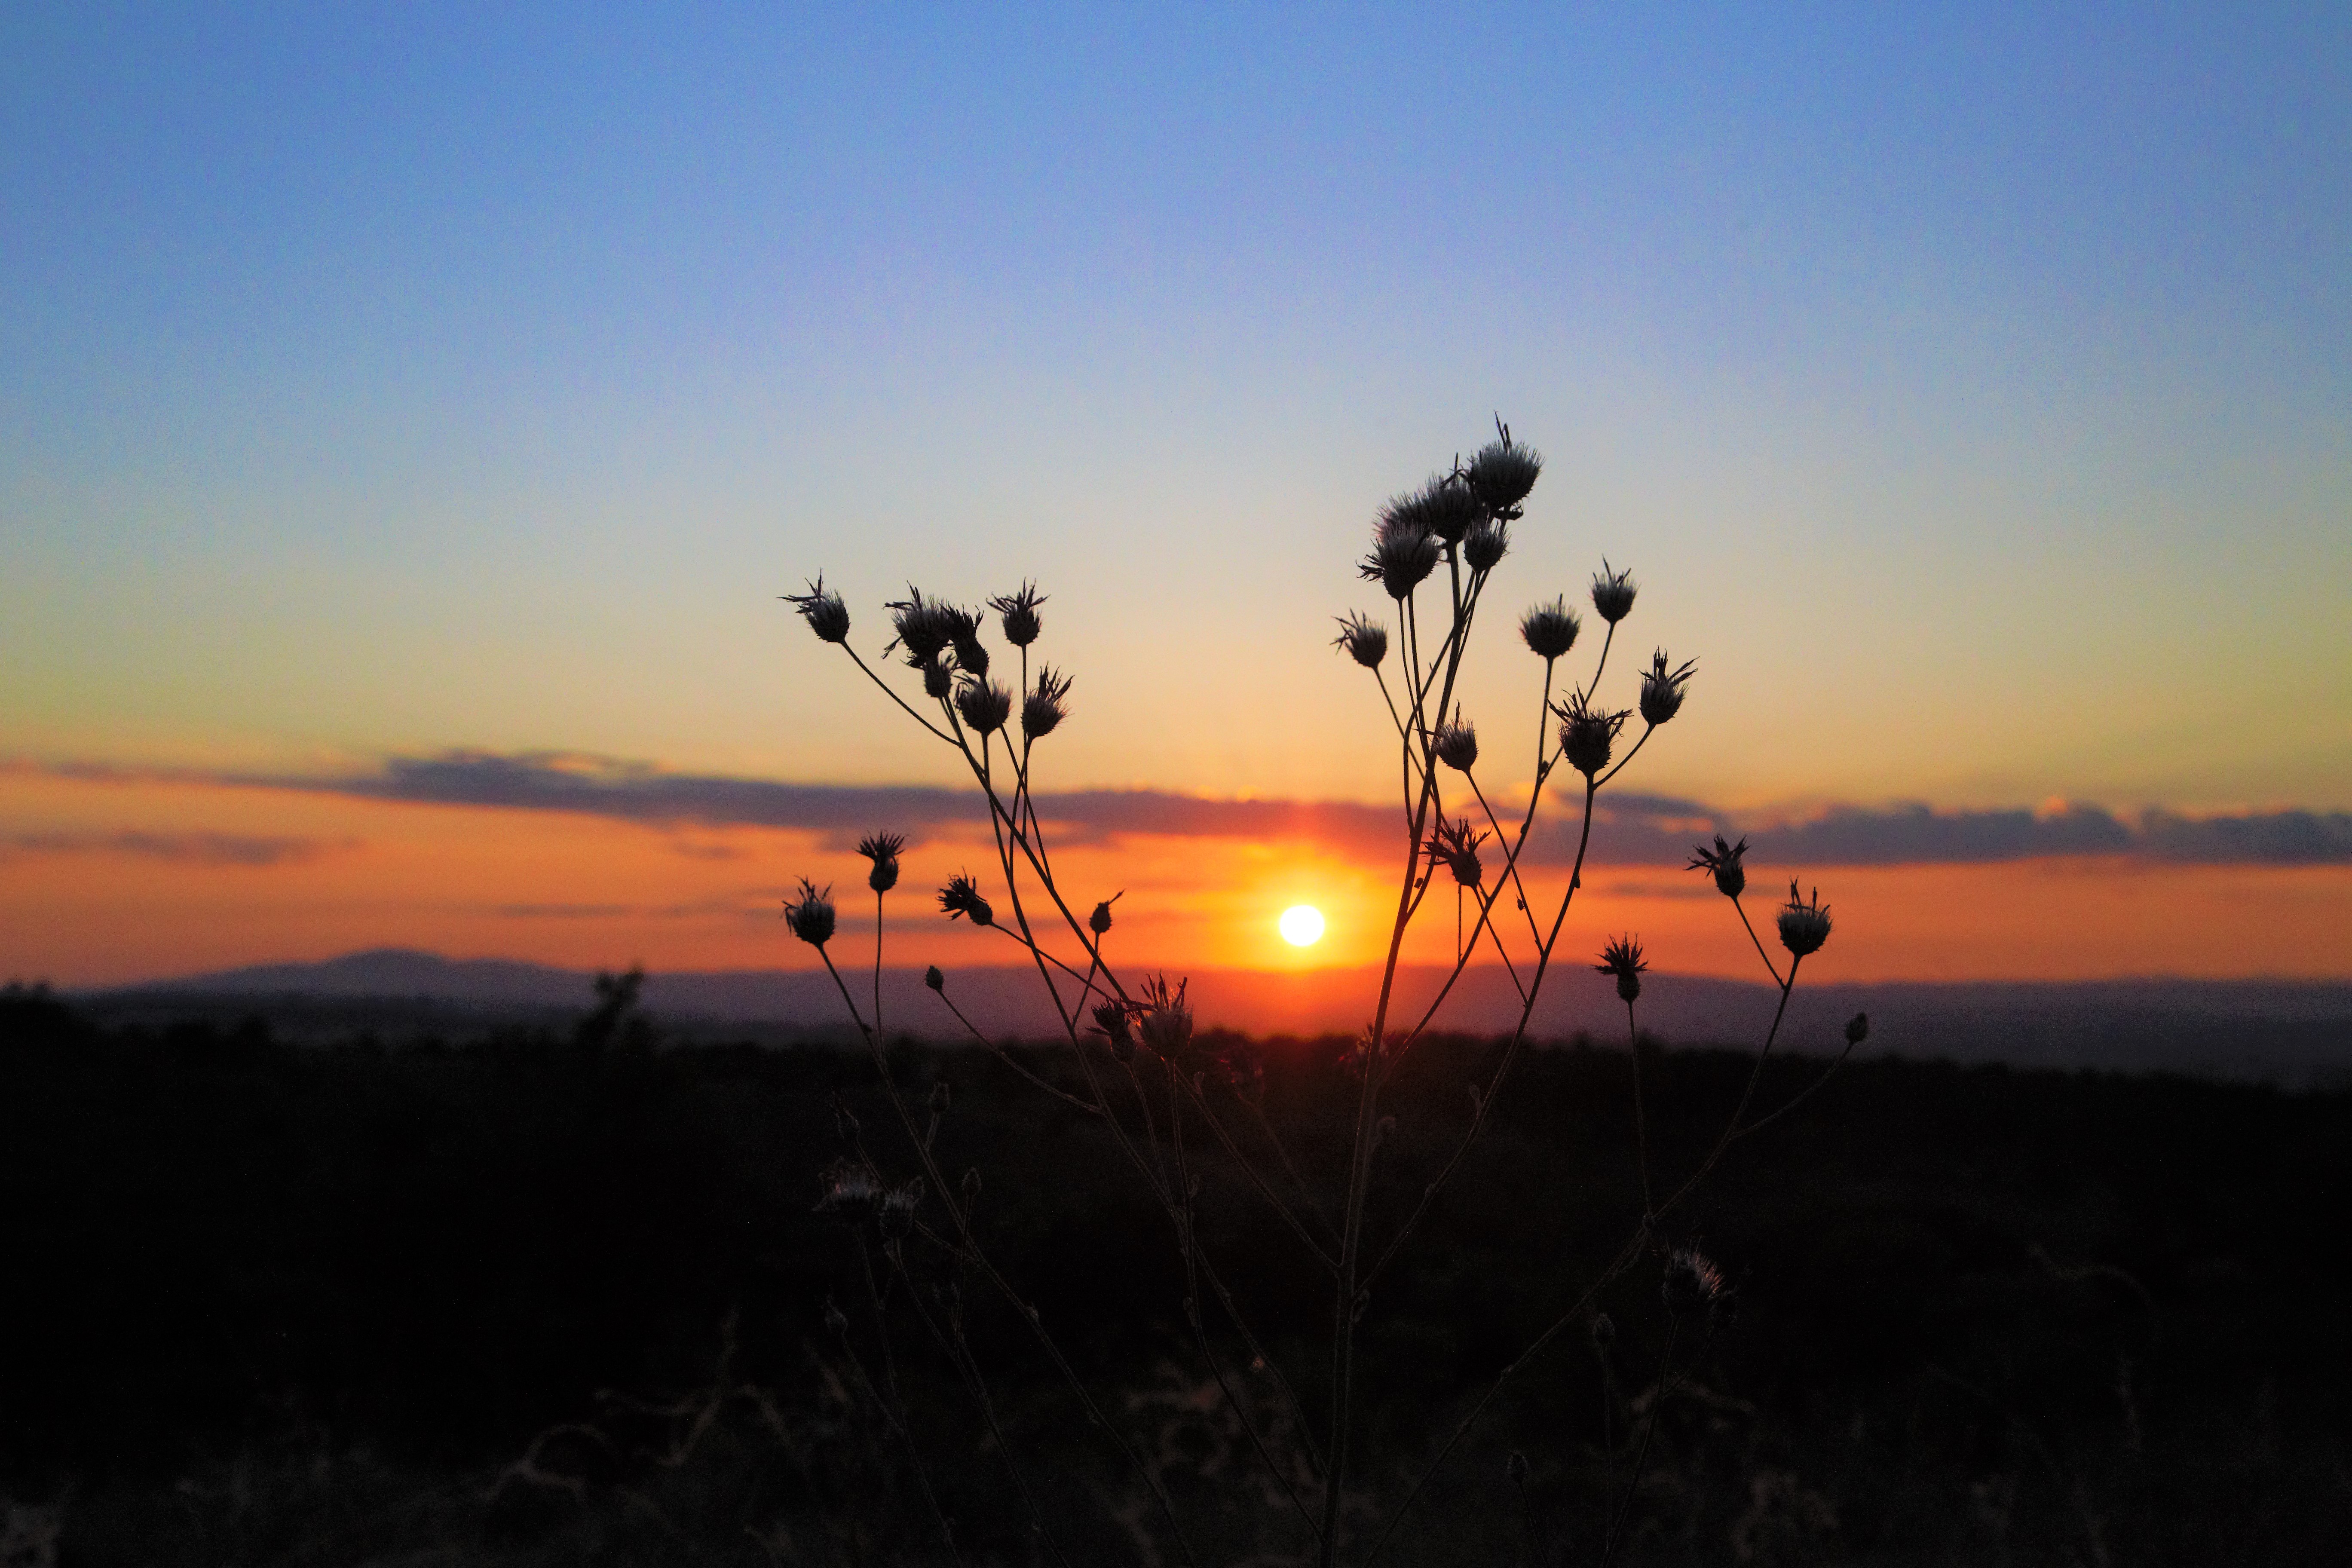
sunset, evening, nature, redness, sky, evening colors, horizon, sunrise, natural landscape, morning, cloud, natural environment, sun, dusk, afterglow, tree, ecoregion, sunlight, atmosphere, plain, branch, dawn, landscape, plant, grass, wildlife, rural area, prairie, grassland, savanna, silhouette, astronomical object, red sky at morning, wildflower, flower